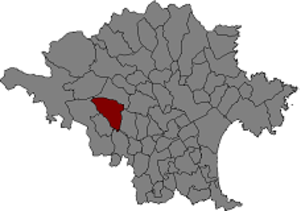
Cistella est une commune d'Espagne dans la communauté autonome de Catalogne, province de Gérone, de la comarque d'Alt Empordà